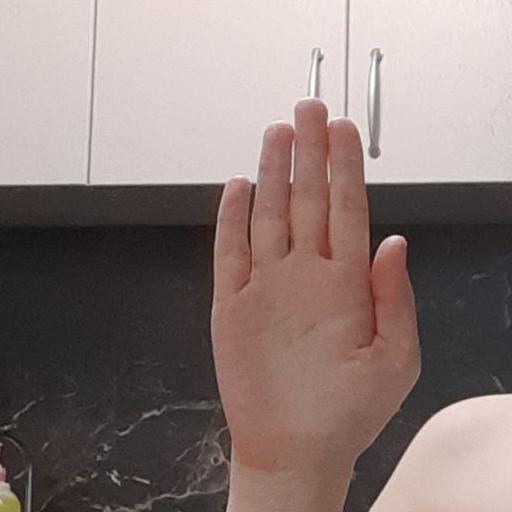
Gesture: stop